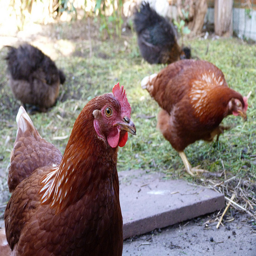
Several red roosters together in a small area.
Four chickens and roosters together in a yard.
A group of fat rosters in a yard.
red hens walking through a yard getting food.
A close up of chickens feeding in a field.